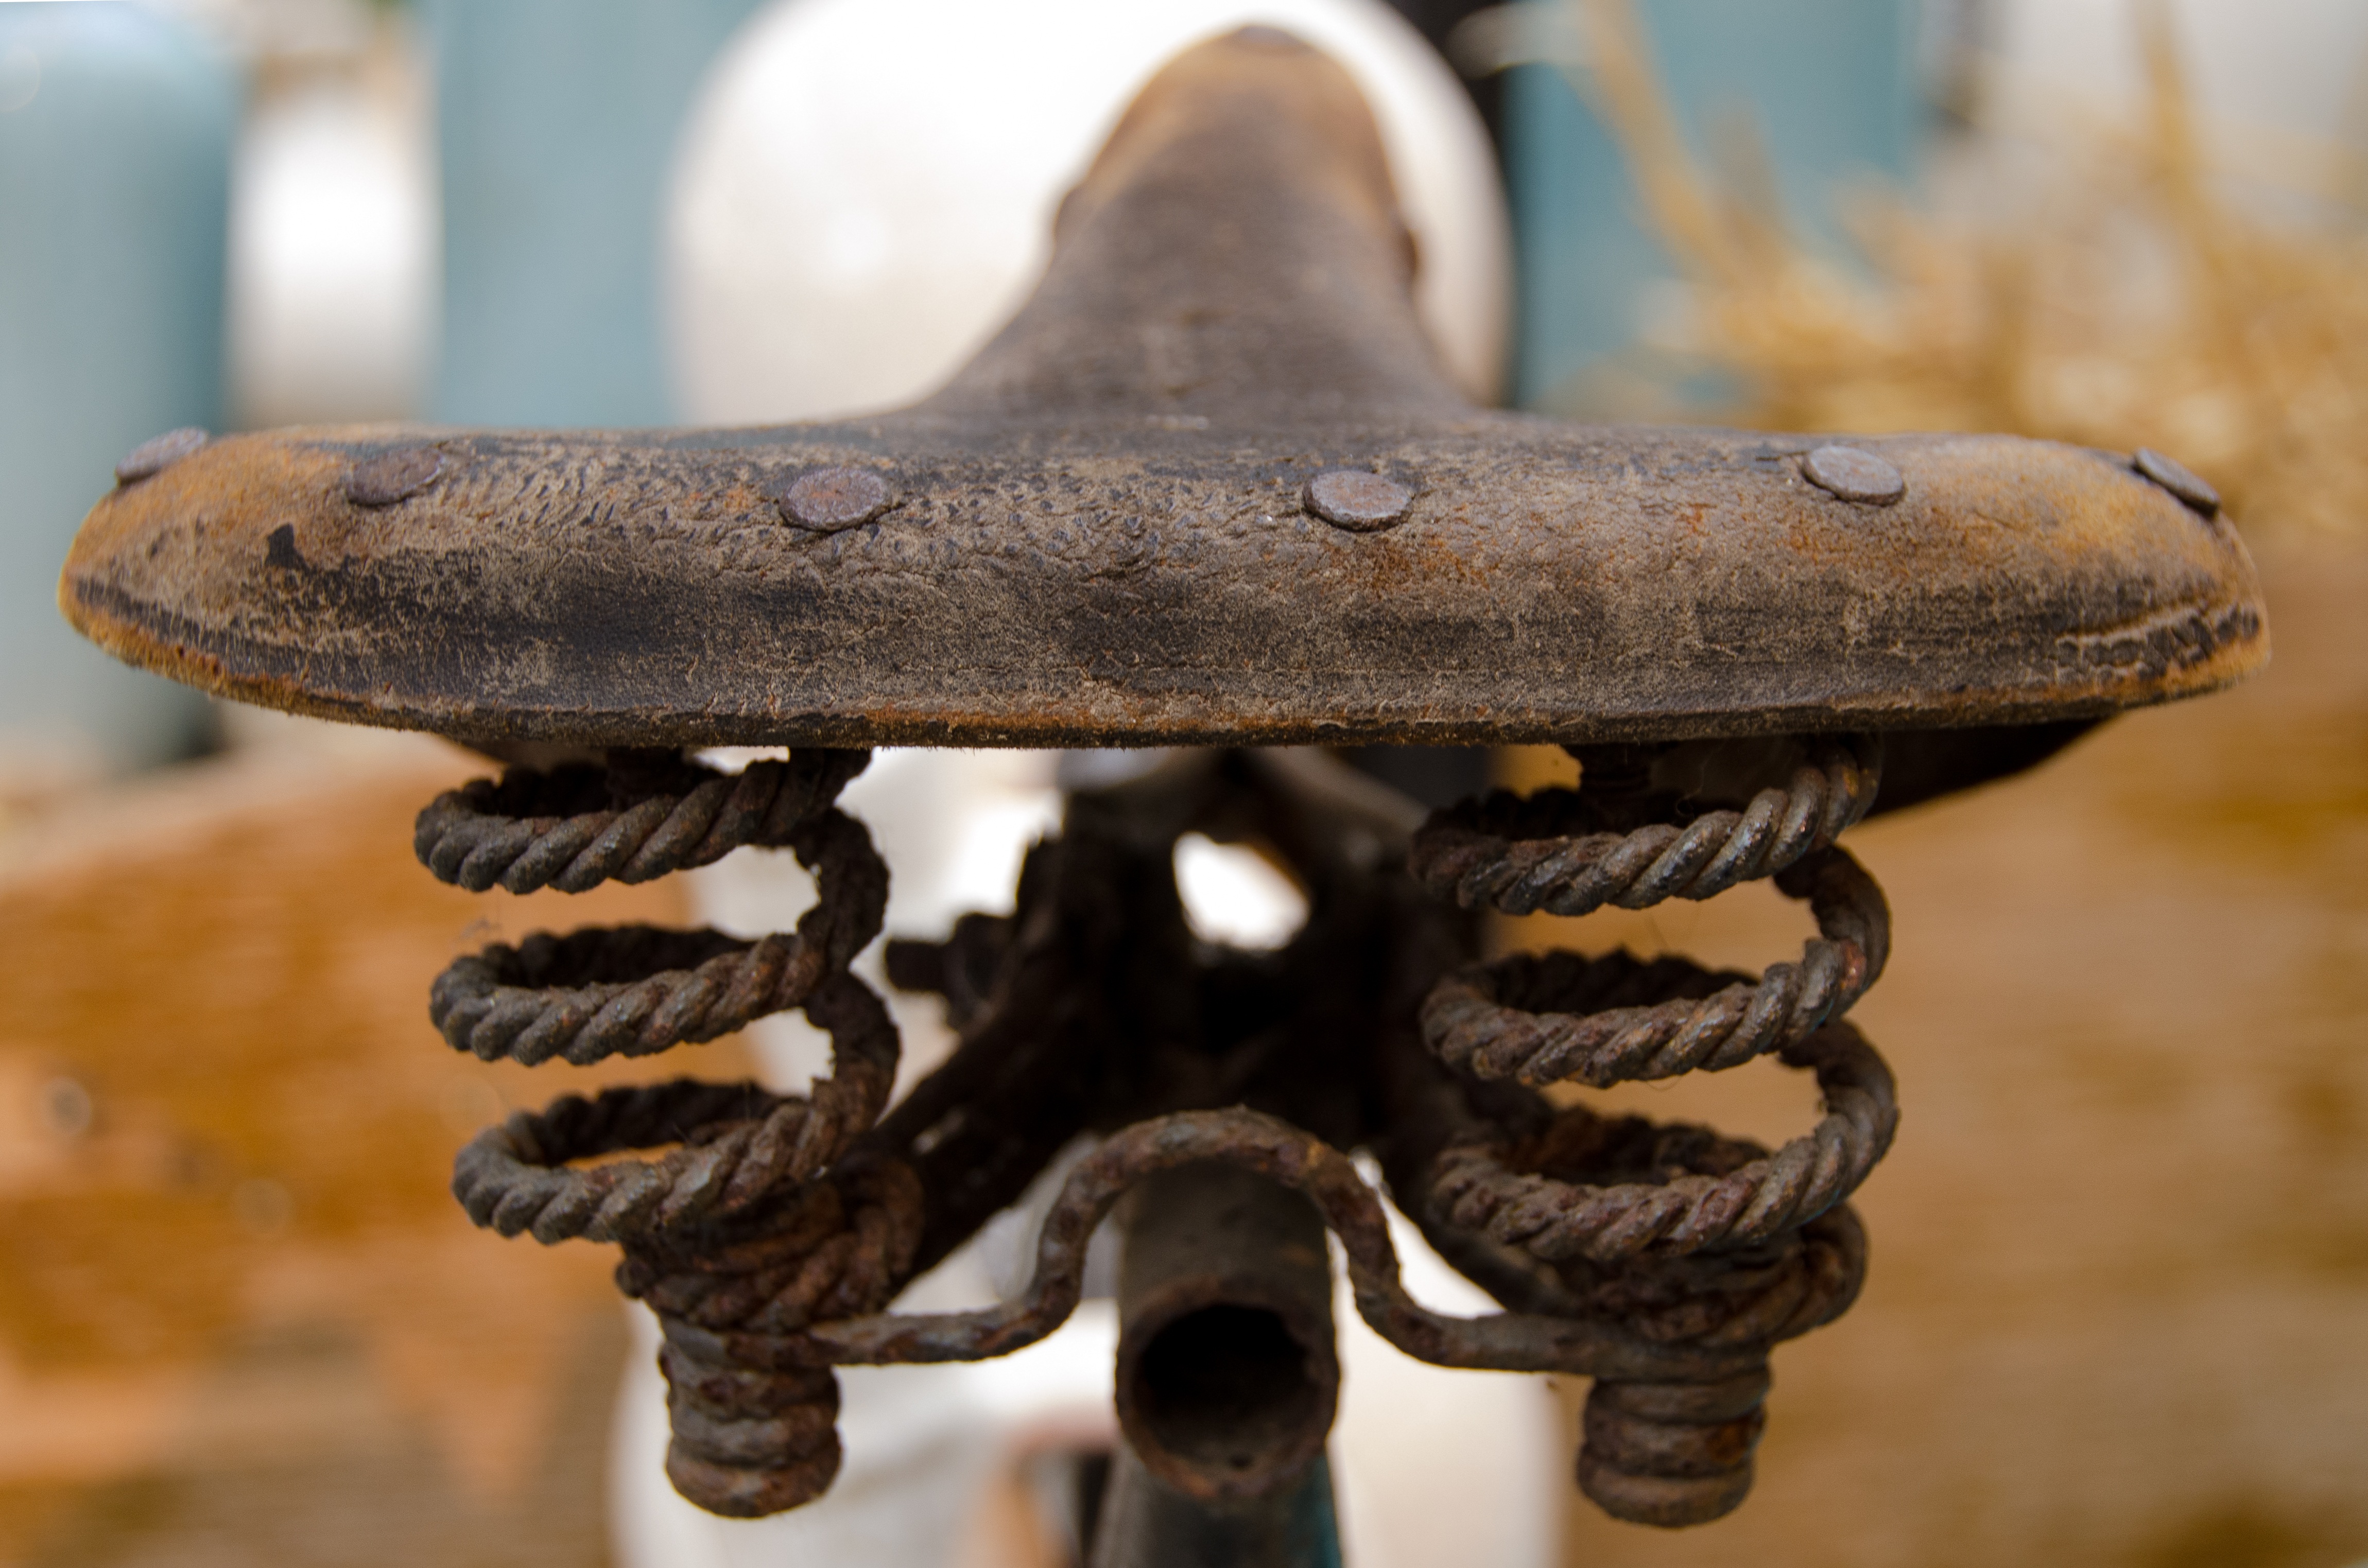
wood, vintage, seat, bicycle, bike, travel, transportation, statue, metal, frame, lighting, material, tire, pedal, close up, cycling, sculpture, art, temple, saddle, iron, carving, macro photography, ancient history